Susch railway station

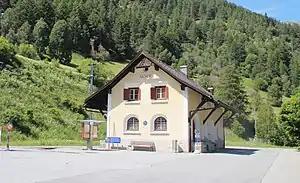
The station building in 2018

Susch railway station is a railway station in the municipality of Zernez, in the Swiss canton of Graubünden. It is located at the junction of the Bever–Scuol-Tarasp and Vereina lines of the Rhaetian Railway. Hourly services operate on this line.